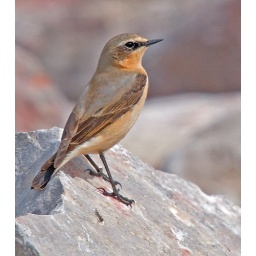
Just arrived from Africa and feeding on the grass by the rocks at Chidham in Hampshire